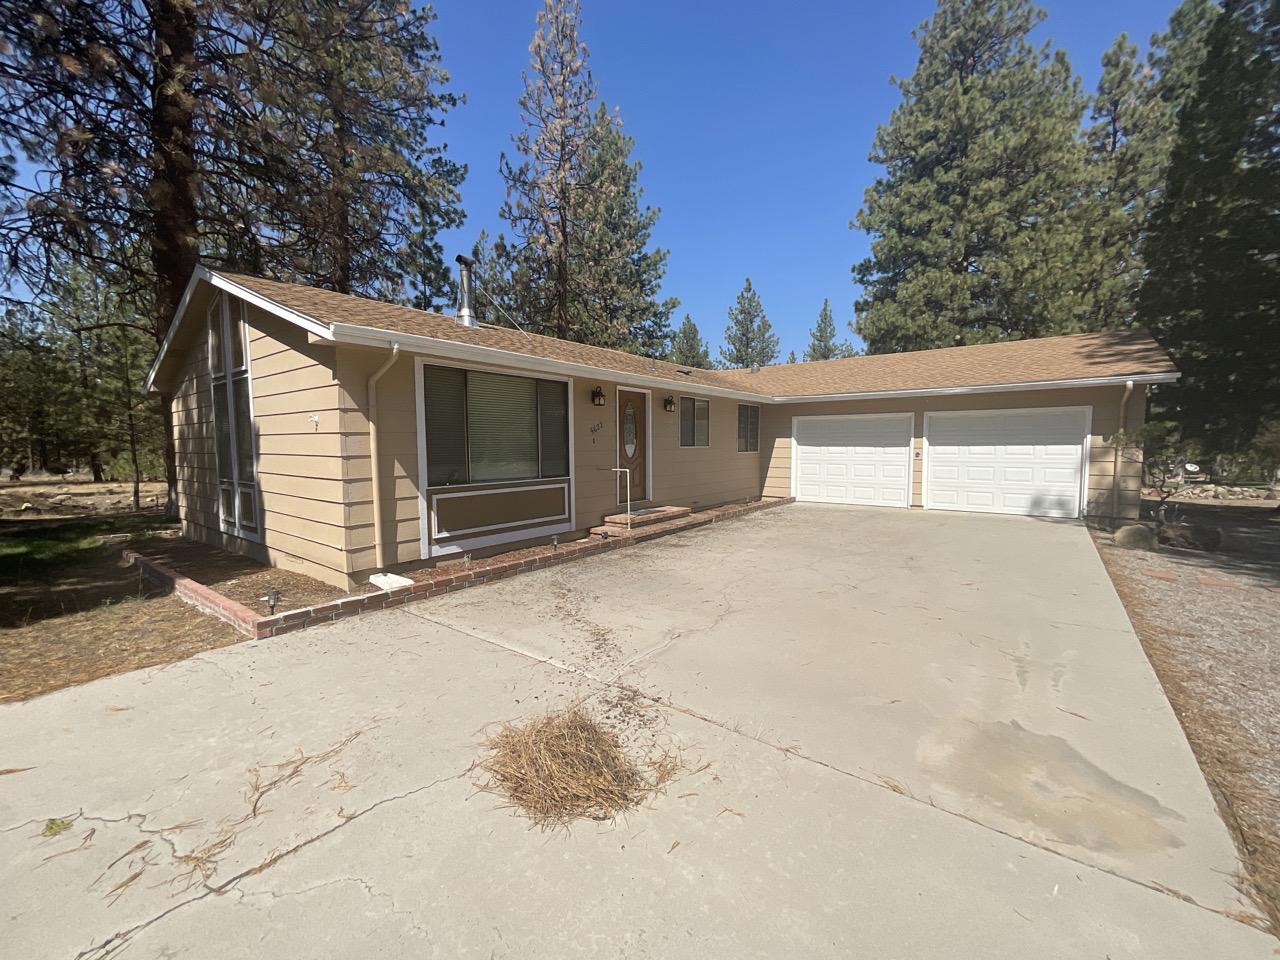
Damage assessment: no_damage